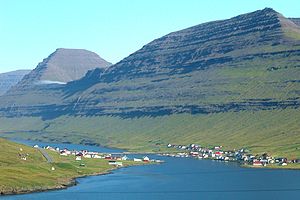
Hvannasund
Norðdepil og Hvannasund med Viðoys mægtige bjerge i baggrunden.
Hvannasund er en færøsk bygd på Viðoy, der er hovedby i Hvannasunds kommuna, hvis øvrige bebyggelser alle er beliggende på den vestlige naboø Borðoy. Hvannasund er sammen med Viðareiði de eneste bygder på Viðoy.